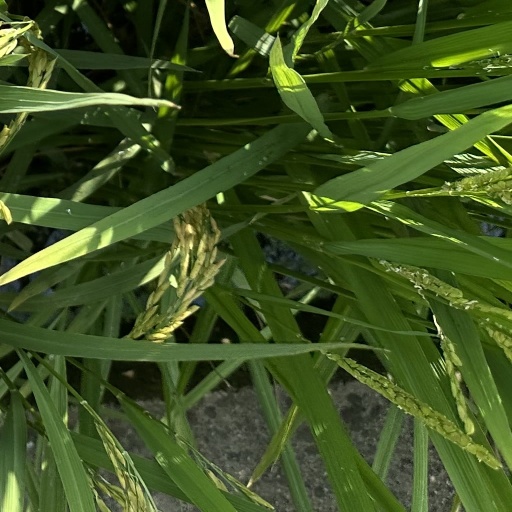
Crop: rice